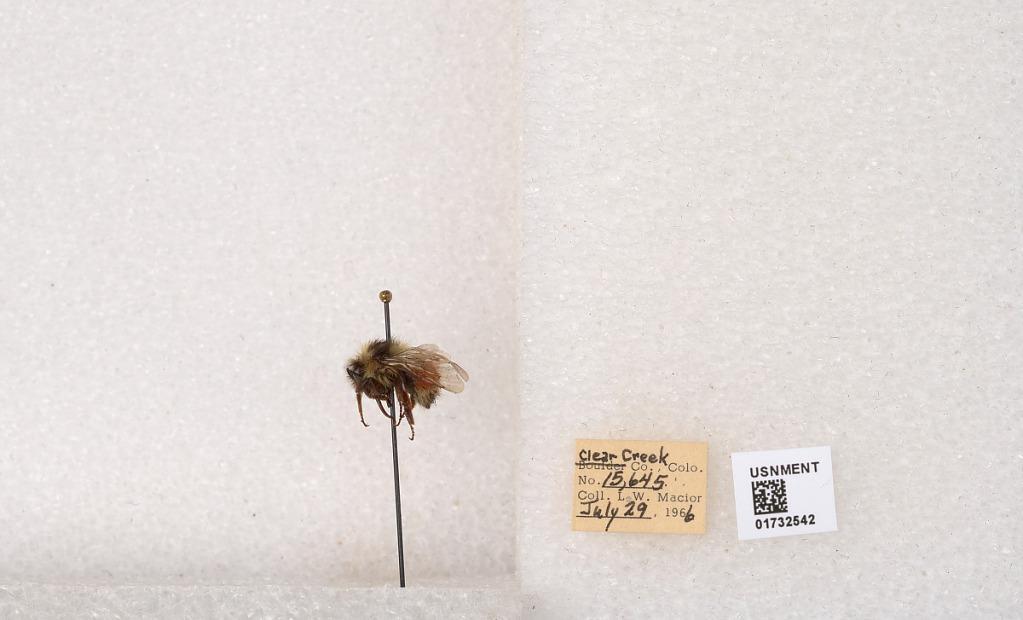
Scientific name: Bombus (Pyrobombus) sylvicola Kirby
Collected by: L. Macior
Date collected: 1966-7-29
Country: United States
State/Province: Colorado
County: Clear Creek
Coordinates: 39.7006, -105.694